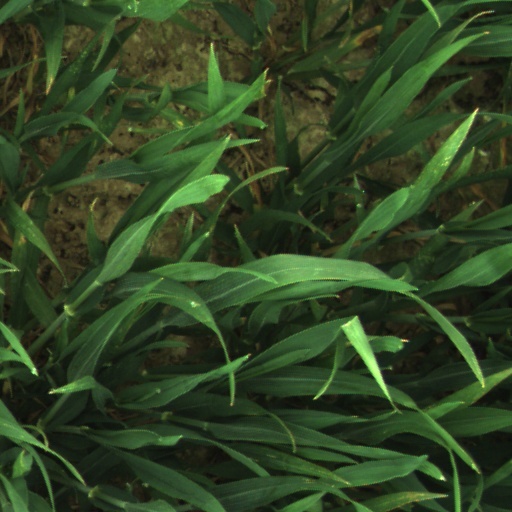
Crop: wheat